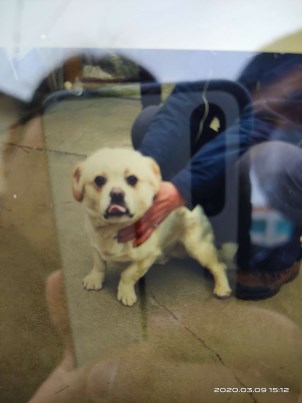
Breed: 3336-n000121-chinese_rural_dog